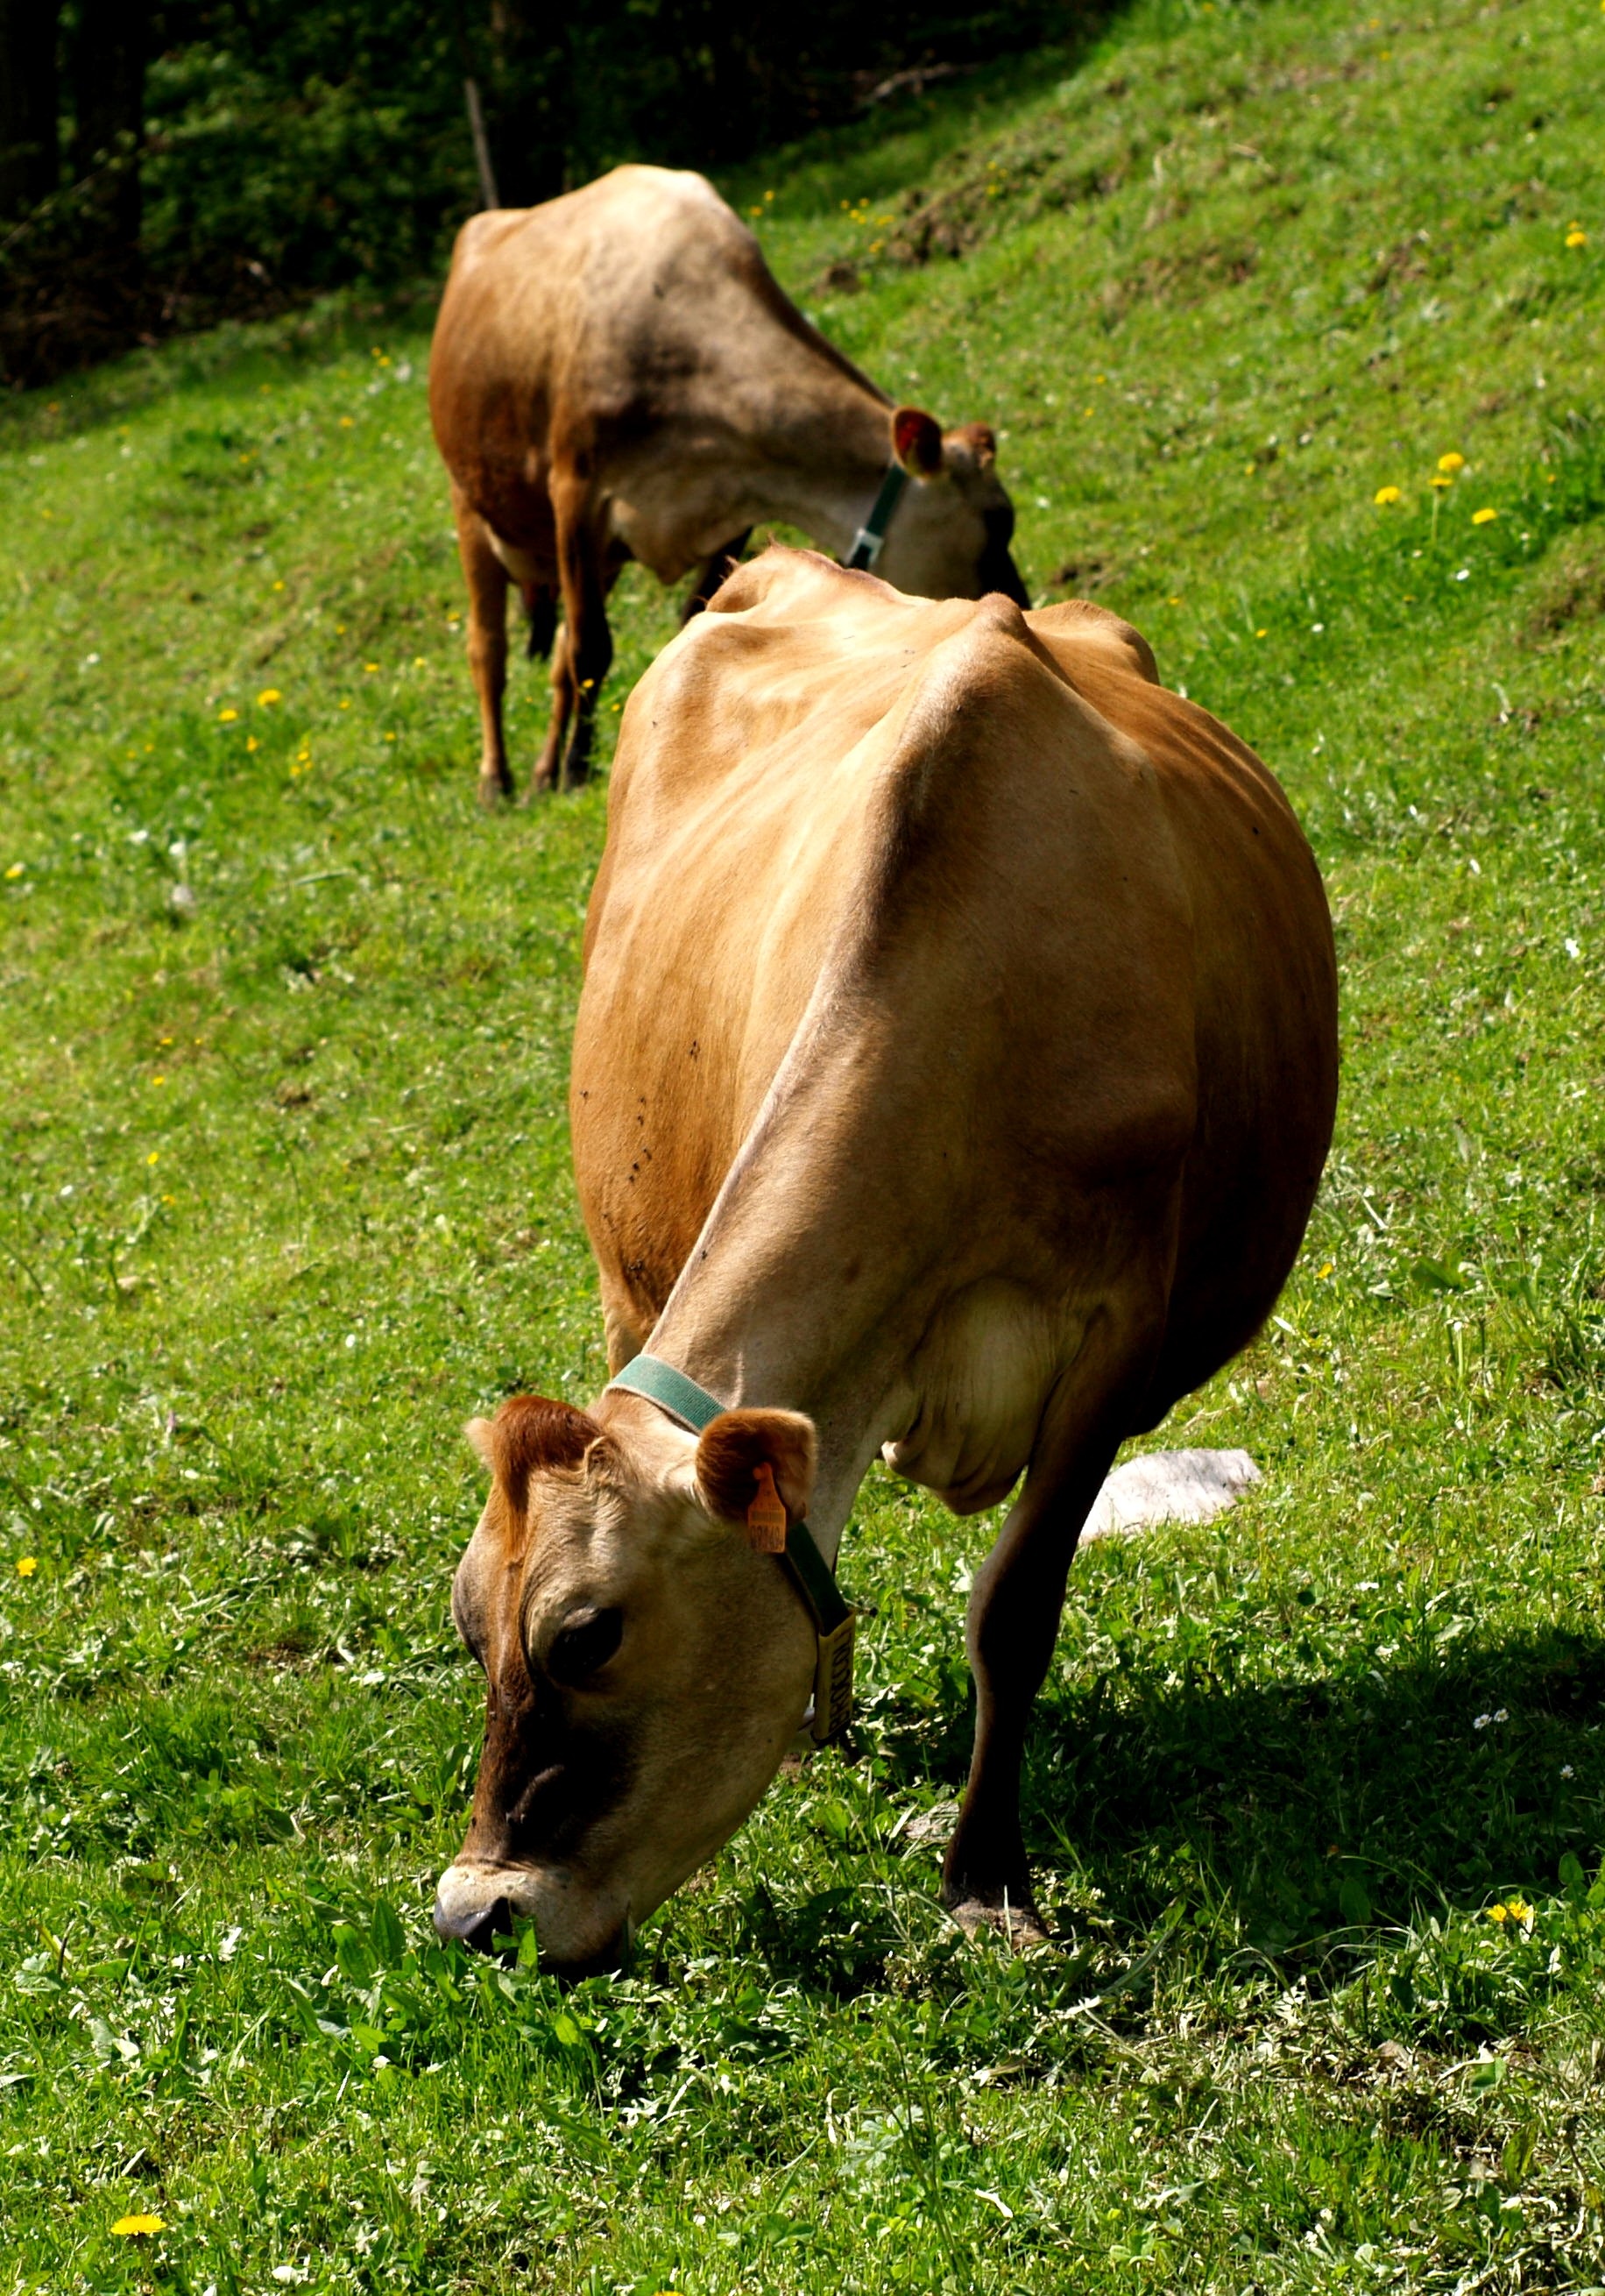
nature, grass, field, farm, meadow, flower, wildlife, cow, herd, pasture, grazing, horse, mammal, fauna, animals, vertebrate, mare, habitat, foal, alm, rural area, dairy cow, cattle like mammal, horse like mammal